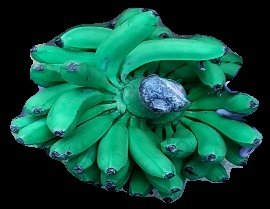
Variety: pachbale
Grade: grade1